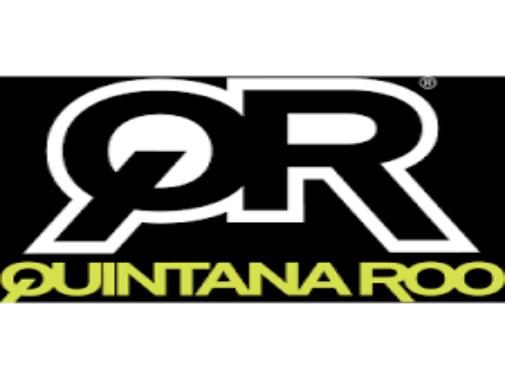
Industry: Transportation